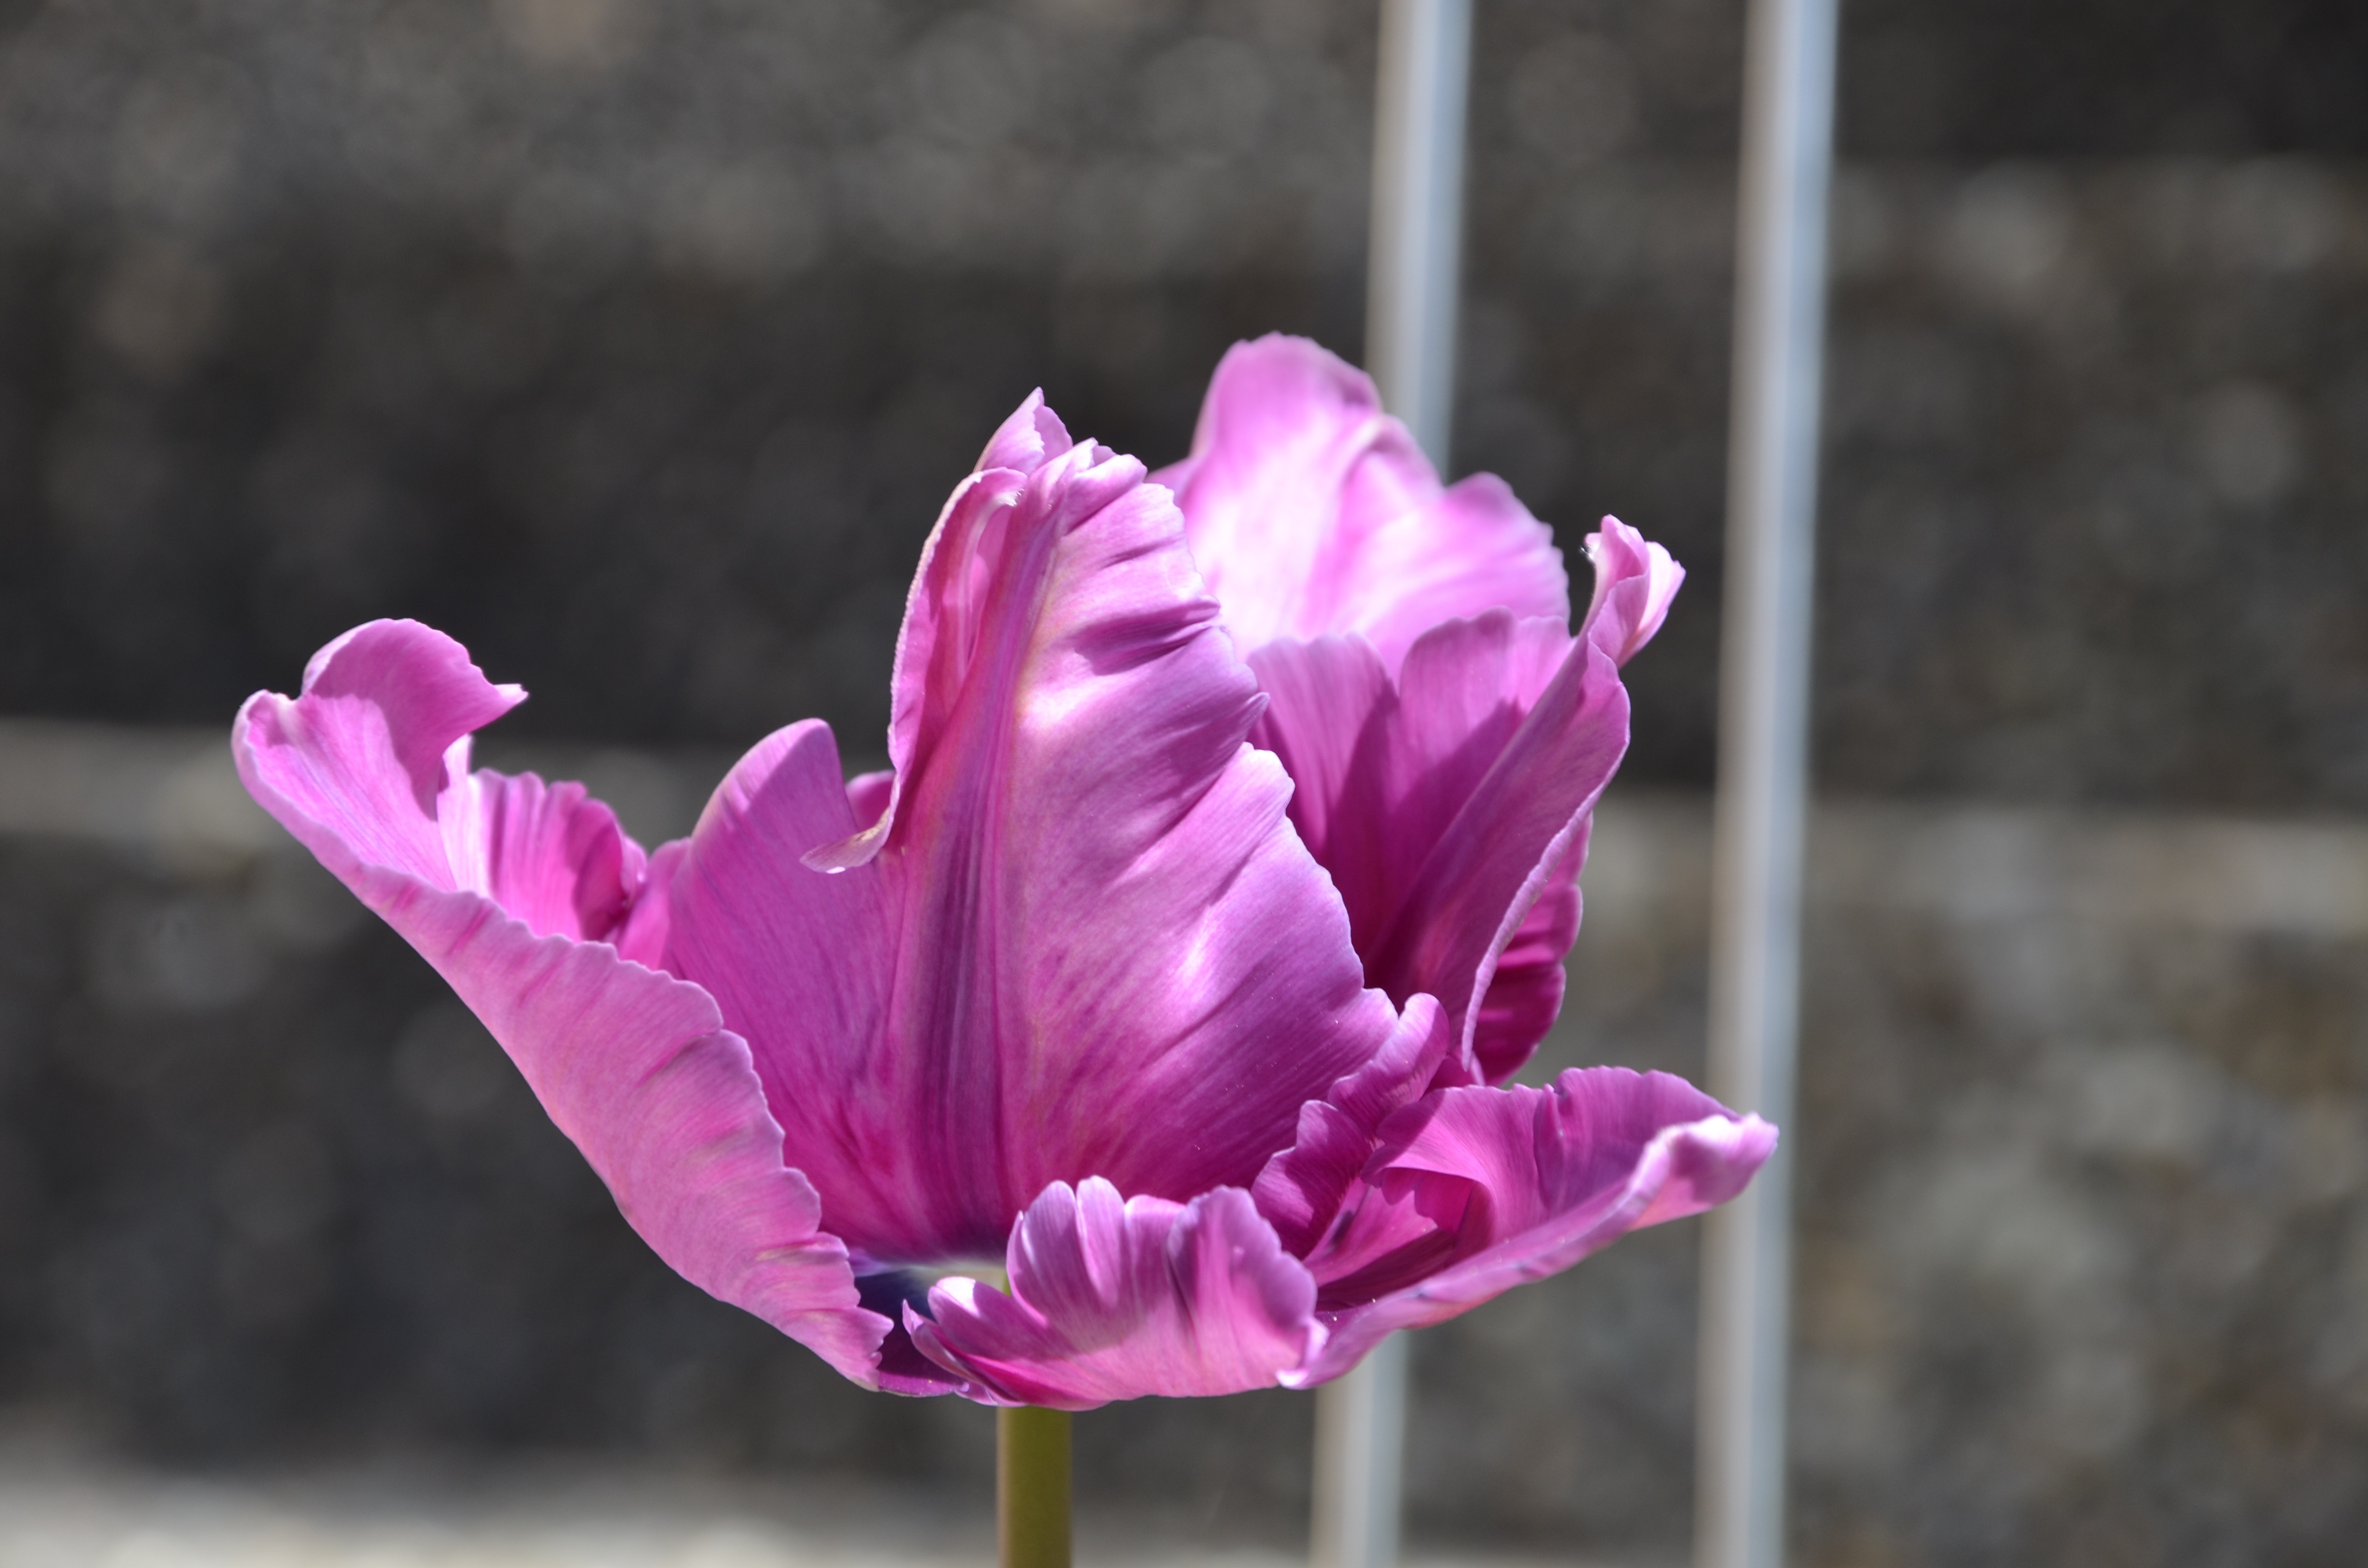
blossom, plant, flower, petal, tulip, pink, flora, macro photography, flowering plant, plant stem, land plant